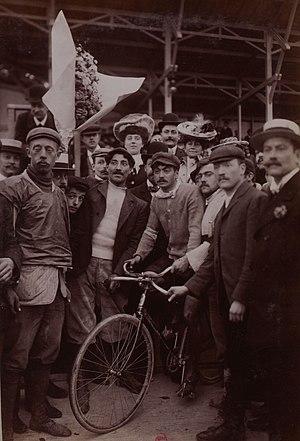
Édouard Wattelier est un cycliste français. Professionnel de 1896 à 1911, il a notamment remporté Bordeaux-Paris en 1902 et terminé deuxième de Paris-Roubaix la même année.